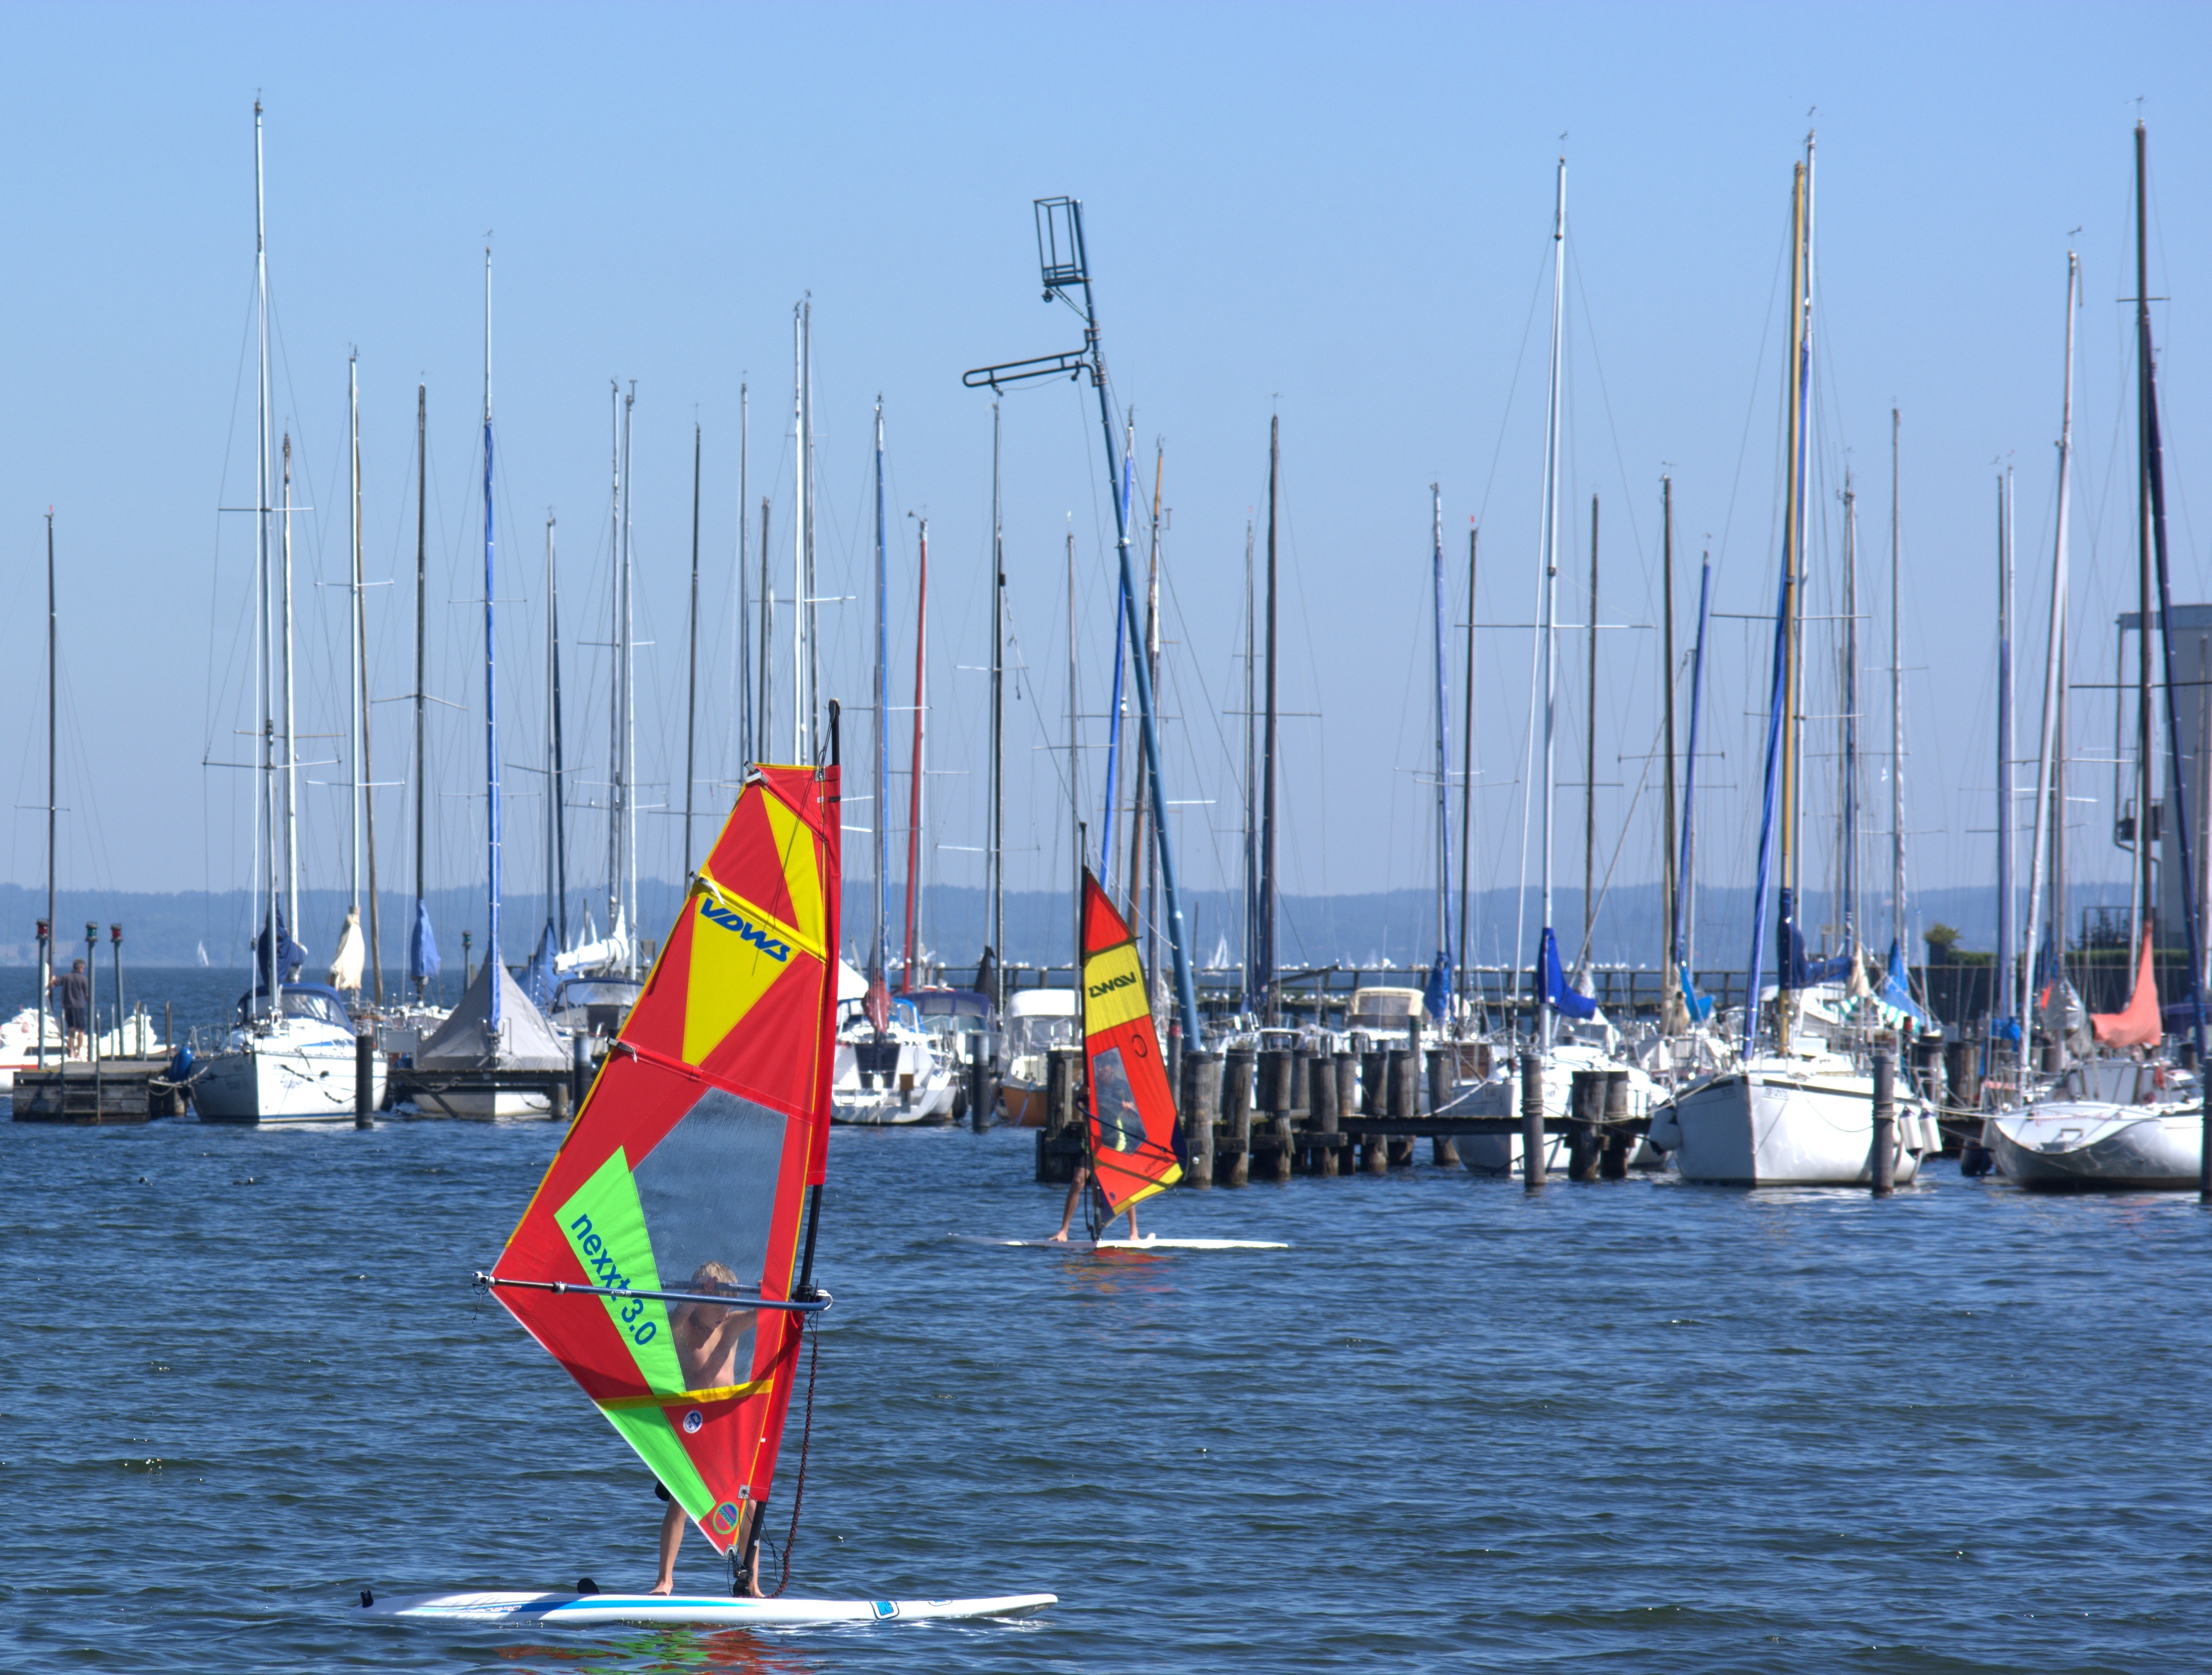
beach, sea, water, sport, boat, lake, wind, surfer, surf, surfing, vehicle, mast, sailing, holiday, marina, port, windsurfer, leisure, sailboat, sports, boating, windsurfing, boats, sail, dynamic, sailing ship, water sports, chiemsee, recreational sports, windsport, wind surfing, yacht racing, dinghy sailing, keelboat, sailboat racing